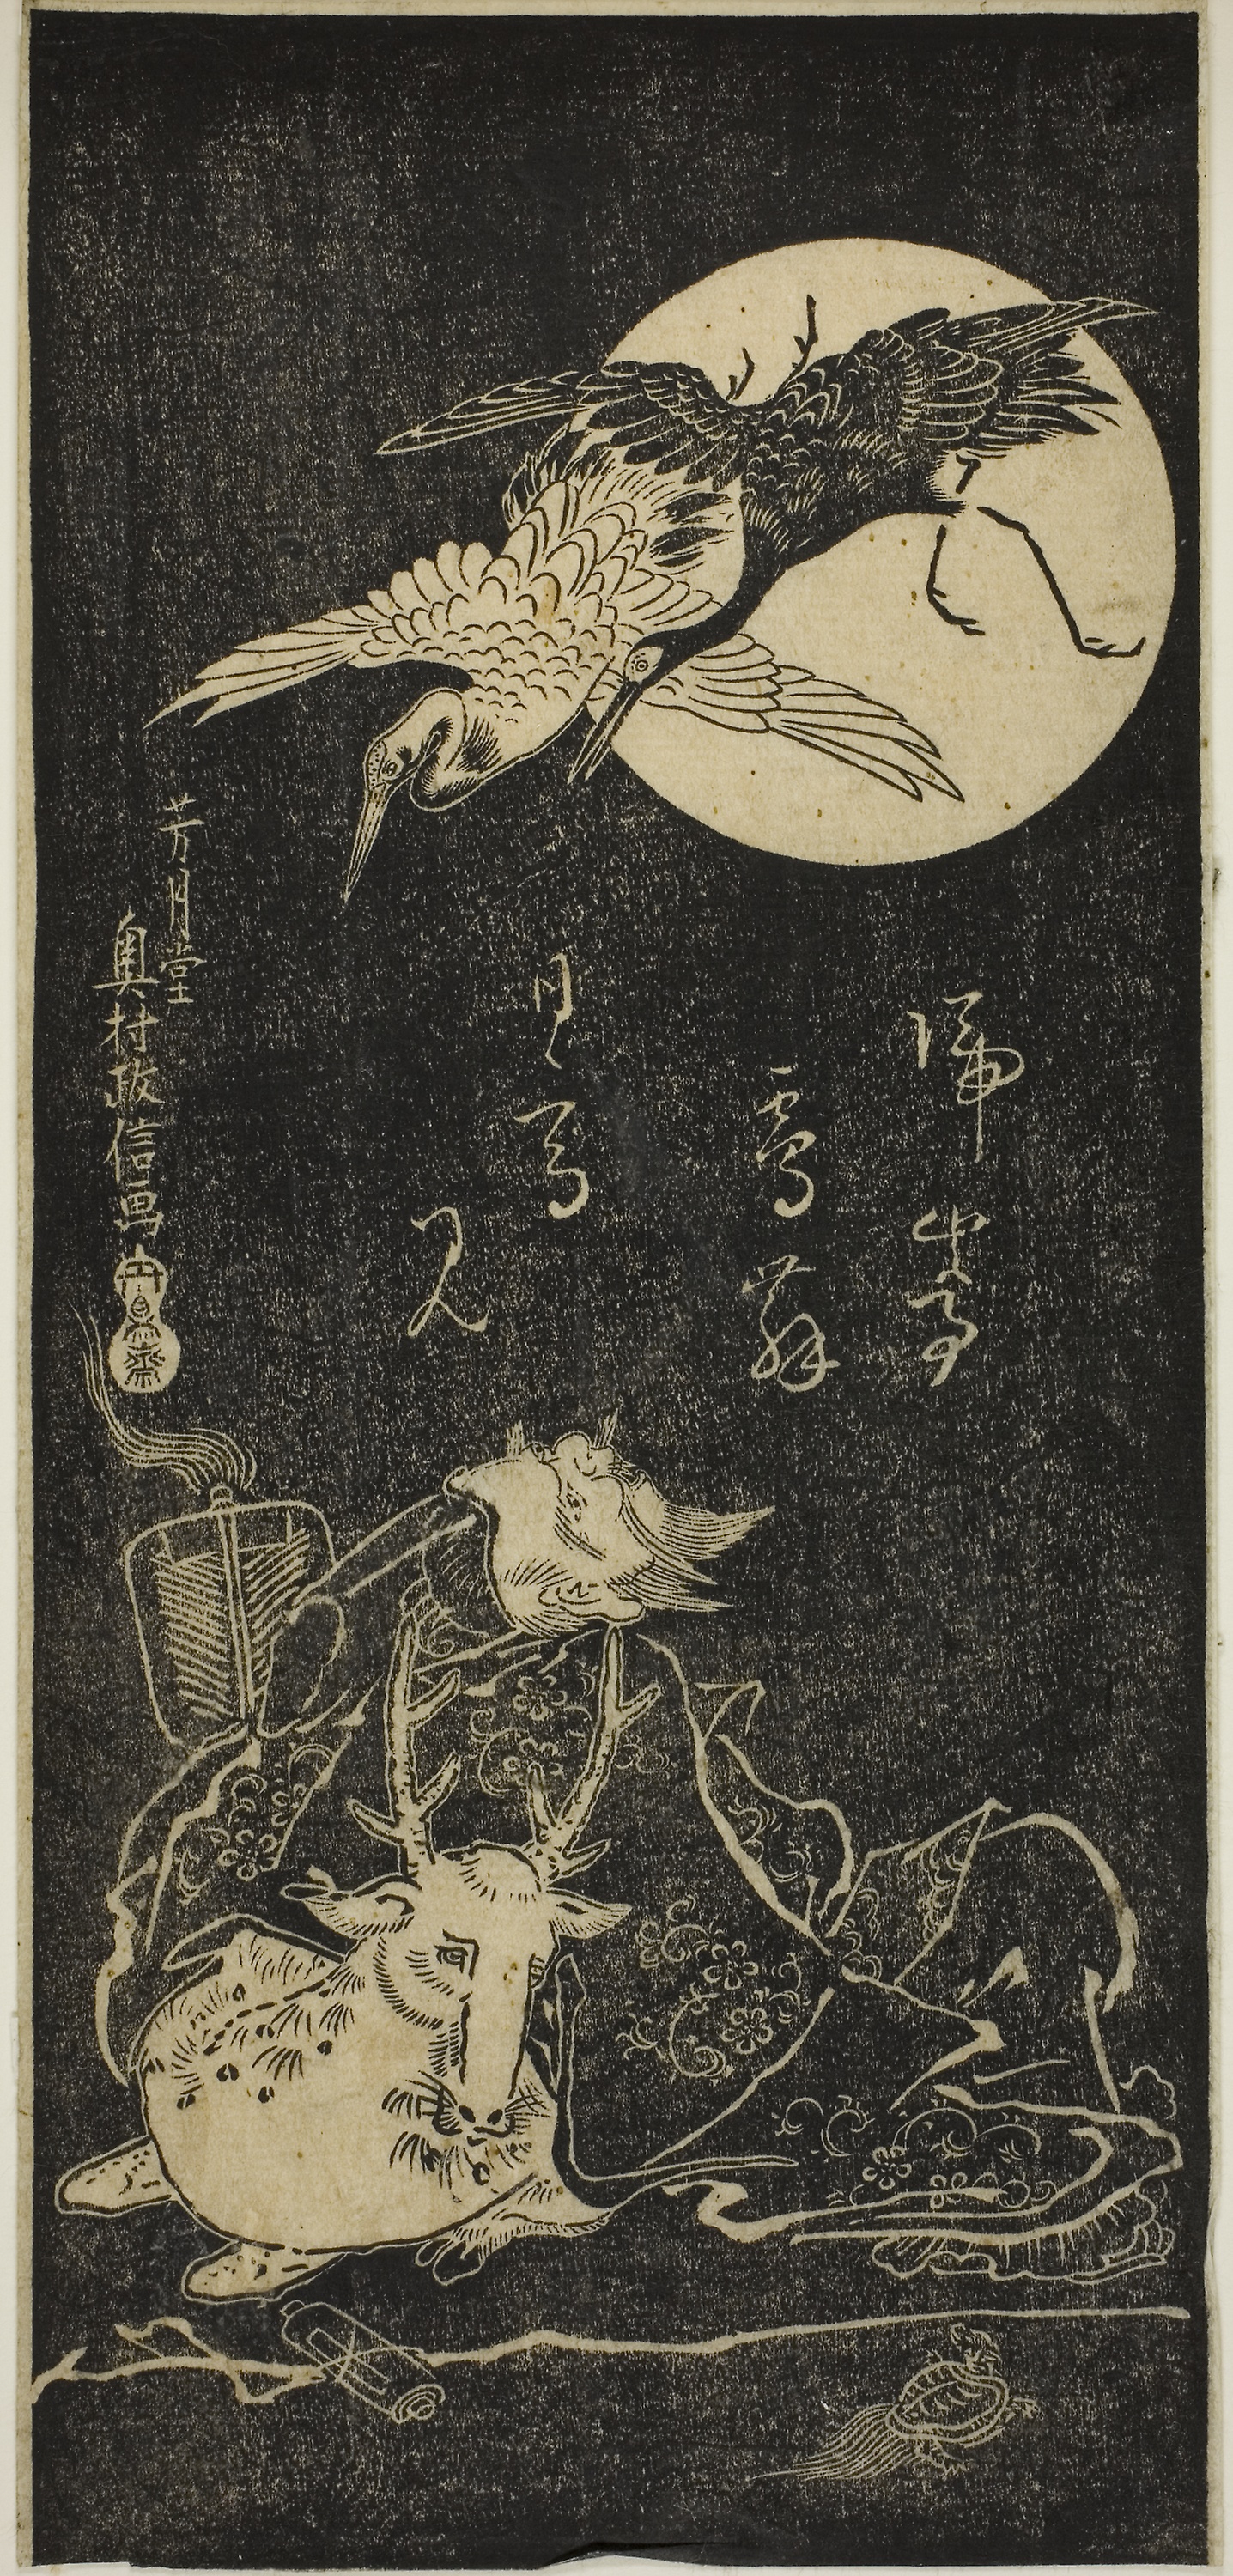
text, illustration, botany, art, printmaking, drawing